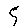
Label: 5